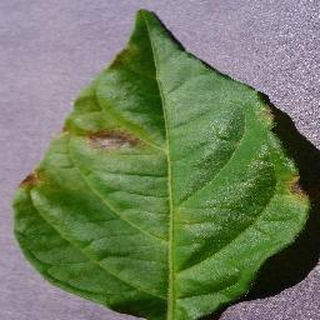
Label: bell_pepper_bacterial_spot